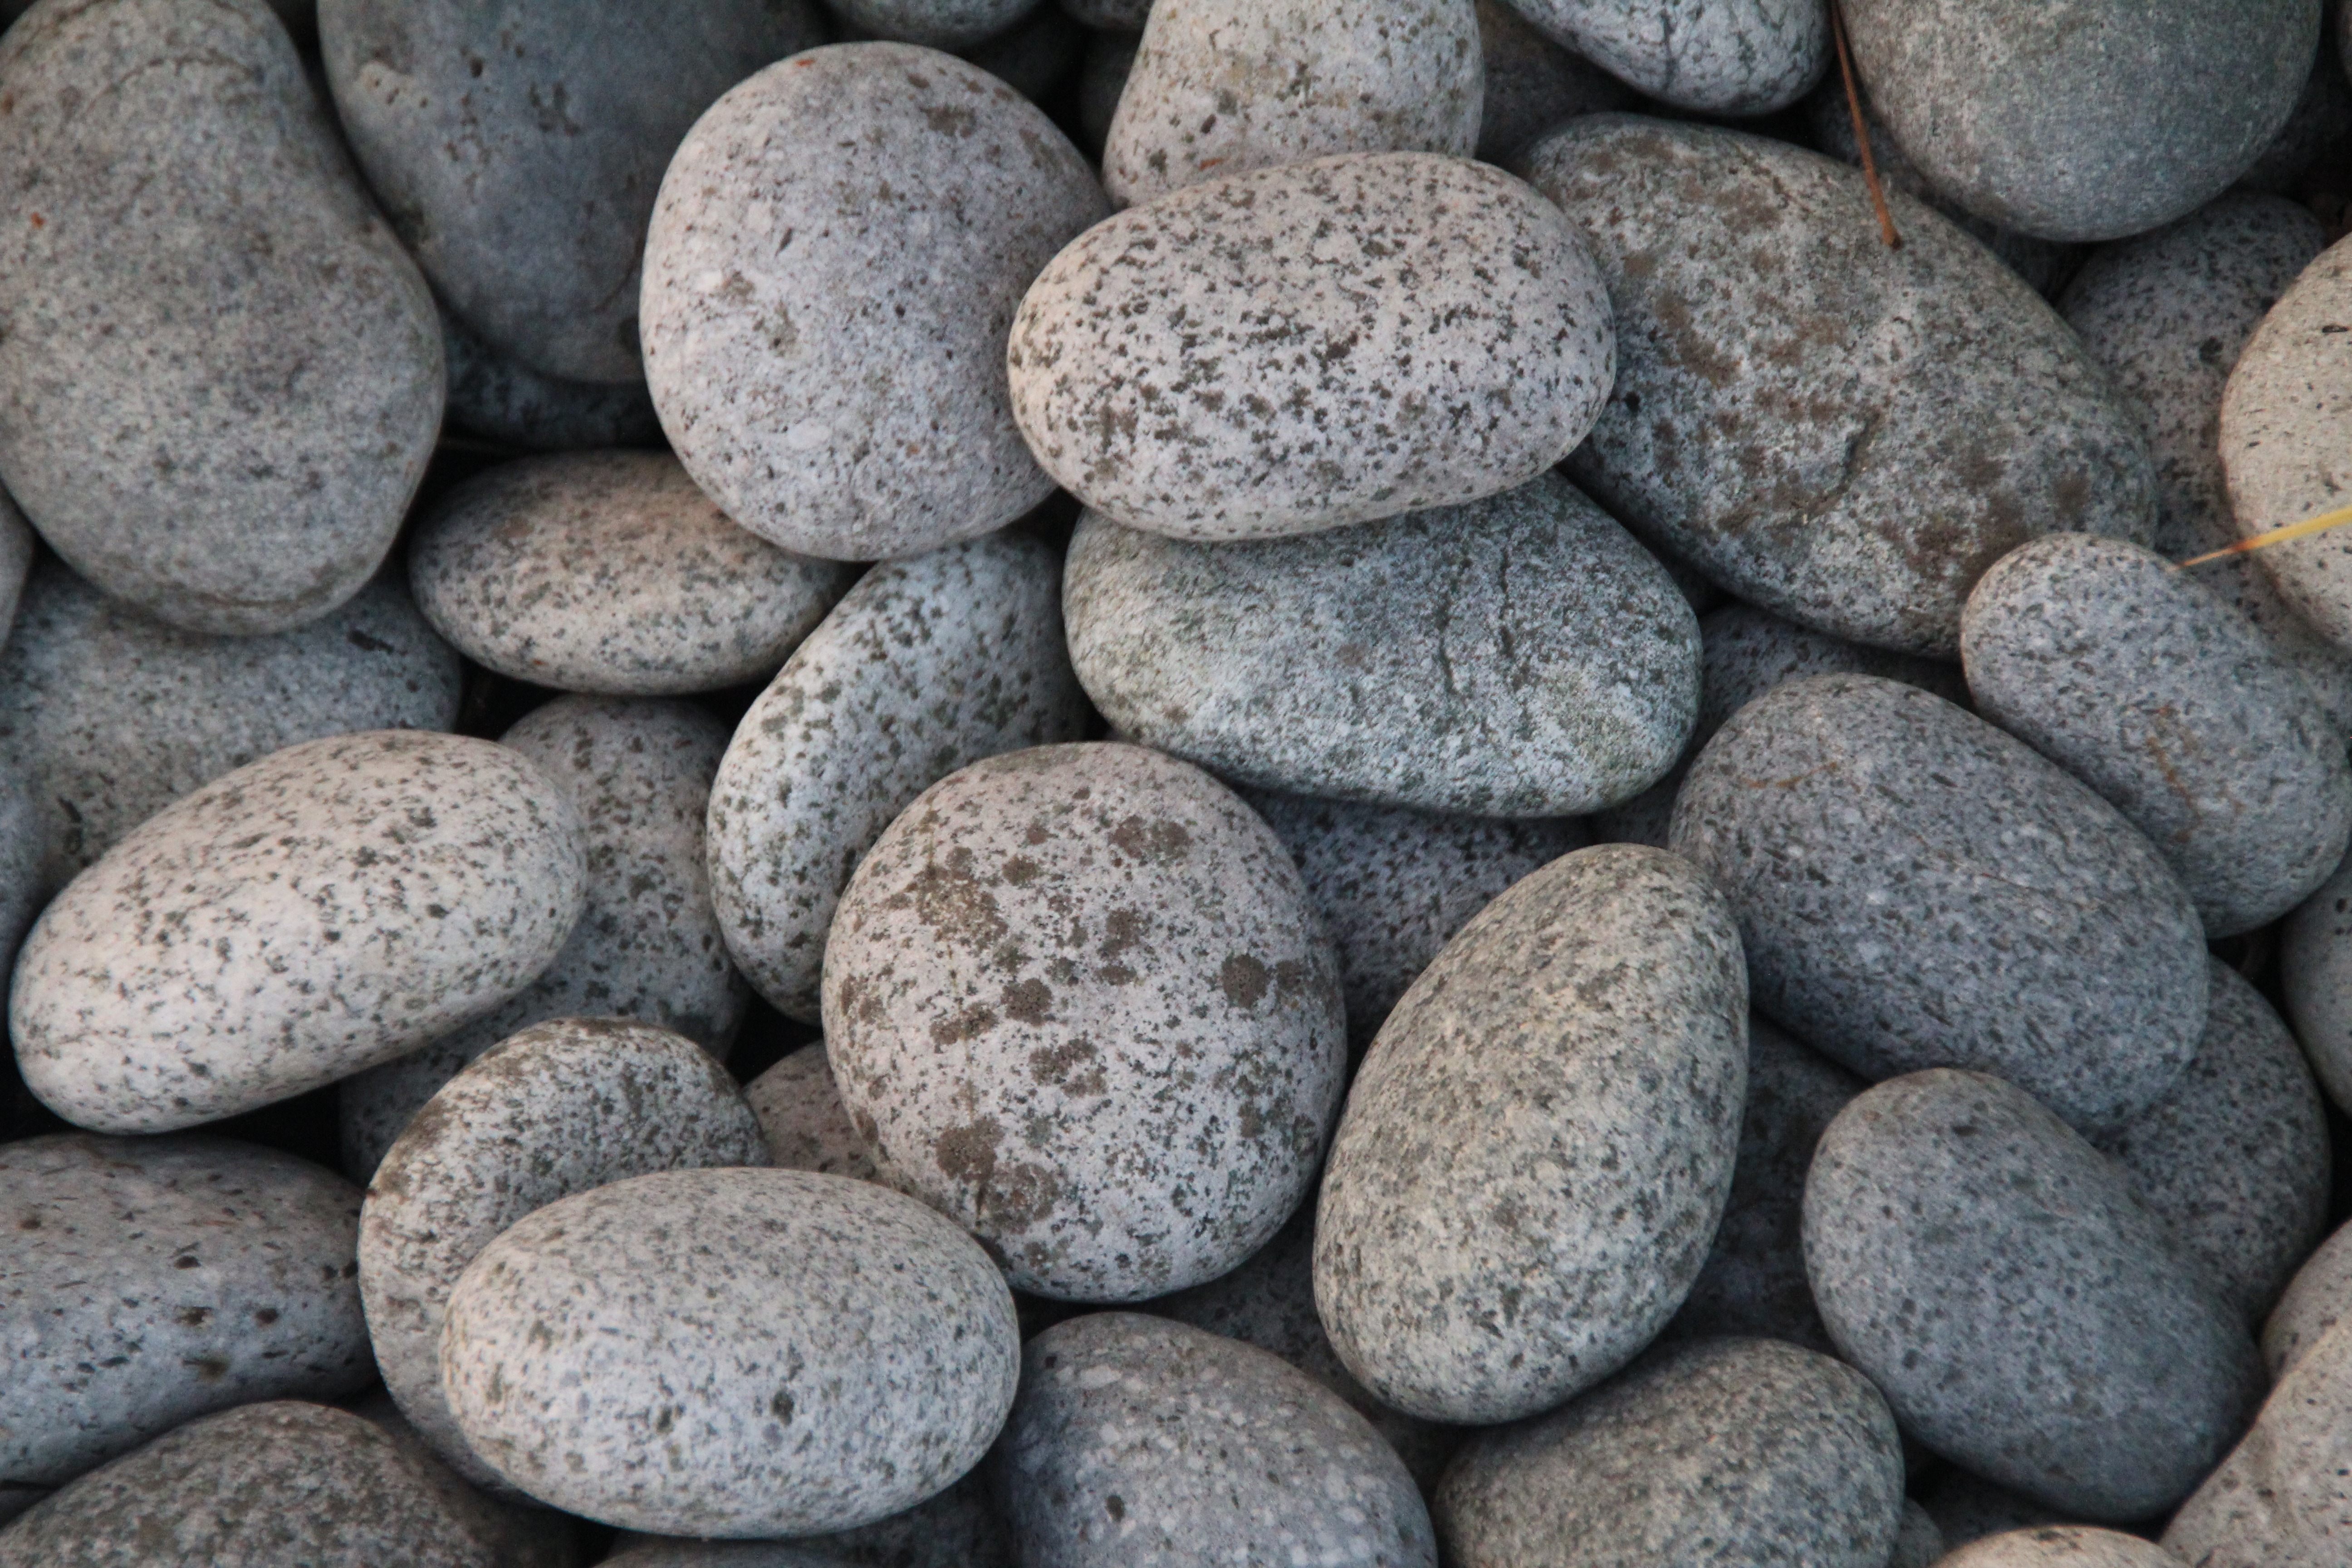
beach, water, rock, cobblestone, pebble, soil, garden, material, stones, bank, gravel, pebbles, boulder, cover, steinig, front yard, plump